Lausanne–Fribourg–Bern Railway

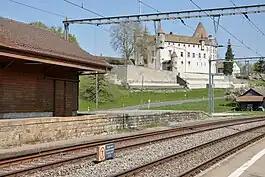
View of Oron castle from Oron station. The town gave its name to the conflict over the route of the Bern–Lausanne railway.

The Lausanne-Bern-Fribourg Railway (French: "Chemin de Fer Lausanne-Bern-Fribourg", LFB) was a former railway company in Switzerland, which was formed in 1858 and absorbed into the Western Swiss Railway in 1872.